Kernersville station

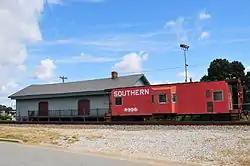
Kernersville Depot, September 2013

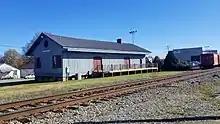
Kernersville Depot, 2020

It was listed on the National Register of Historic Places in 1988.